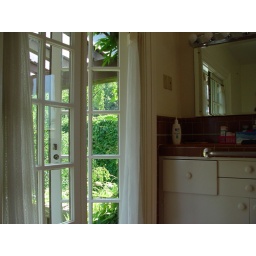
This is the french door in my grandparent's bathroom leading out to the deck.